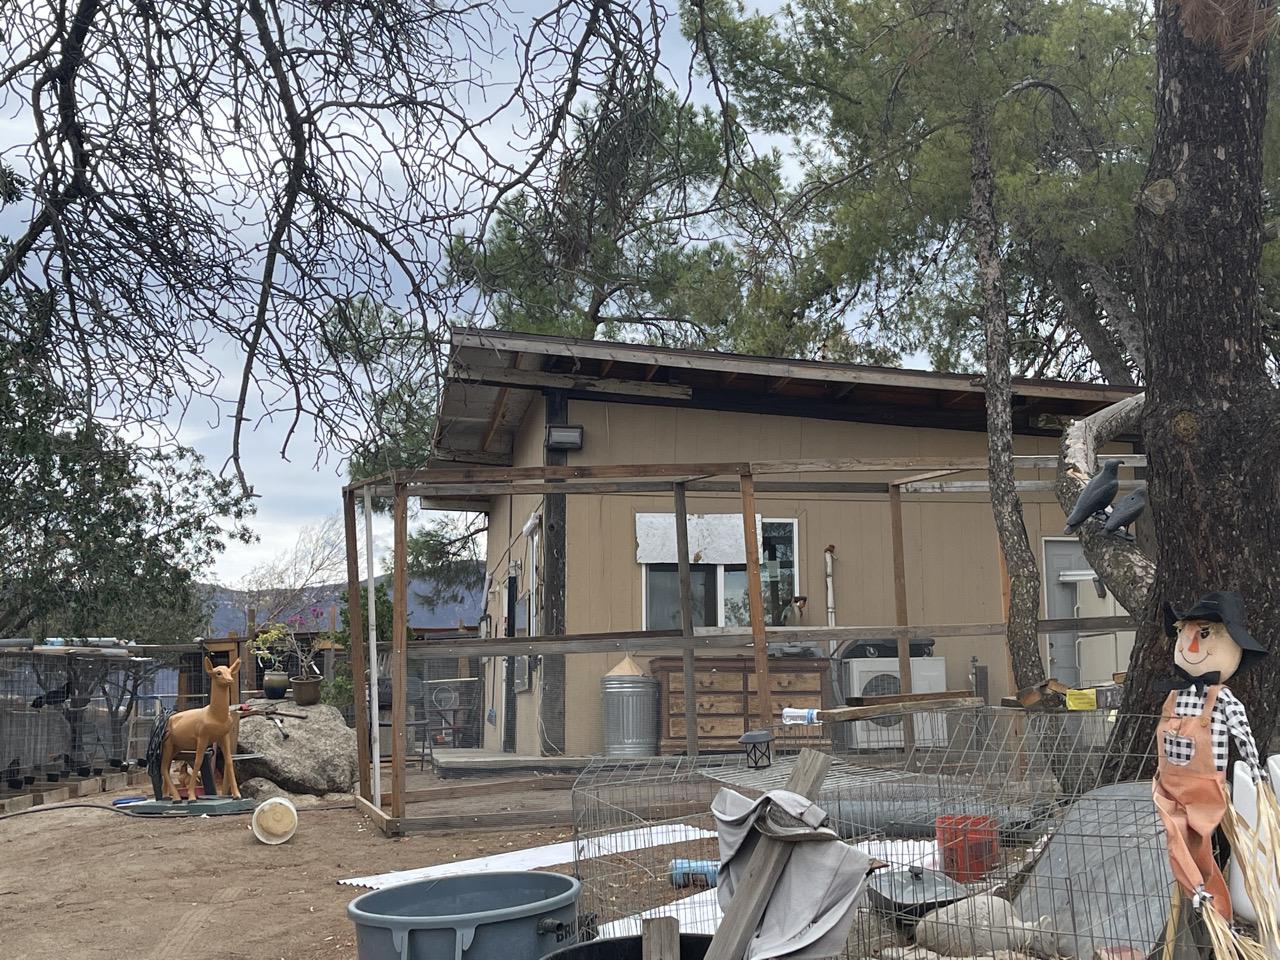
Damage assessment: no_damage